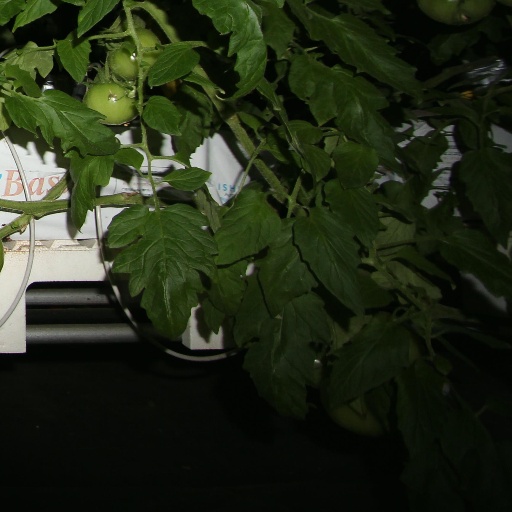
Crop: tomato